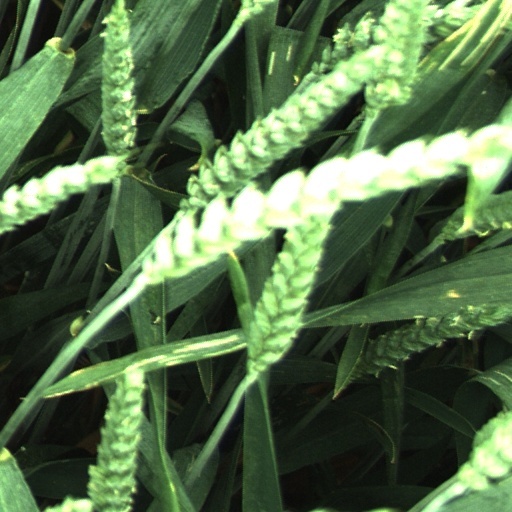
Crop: wheat